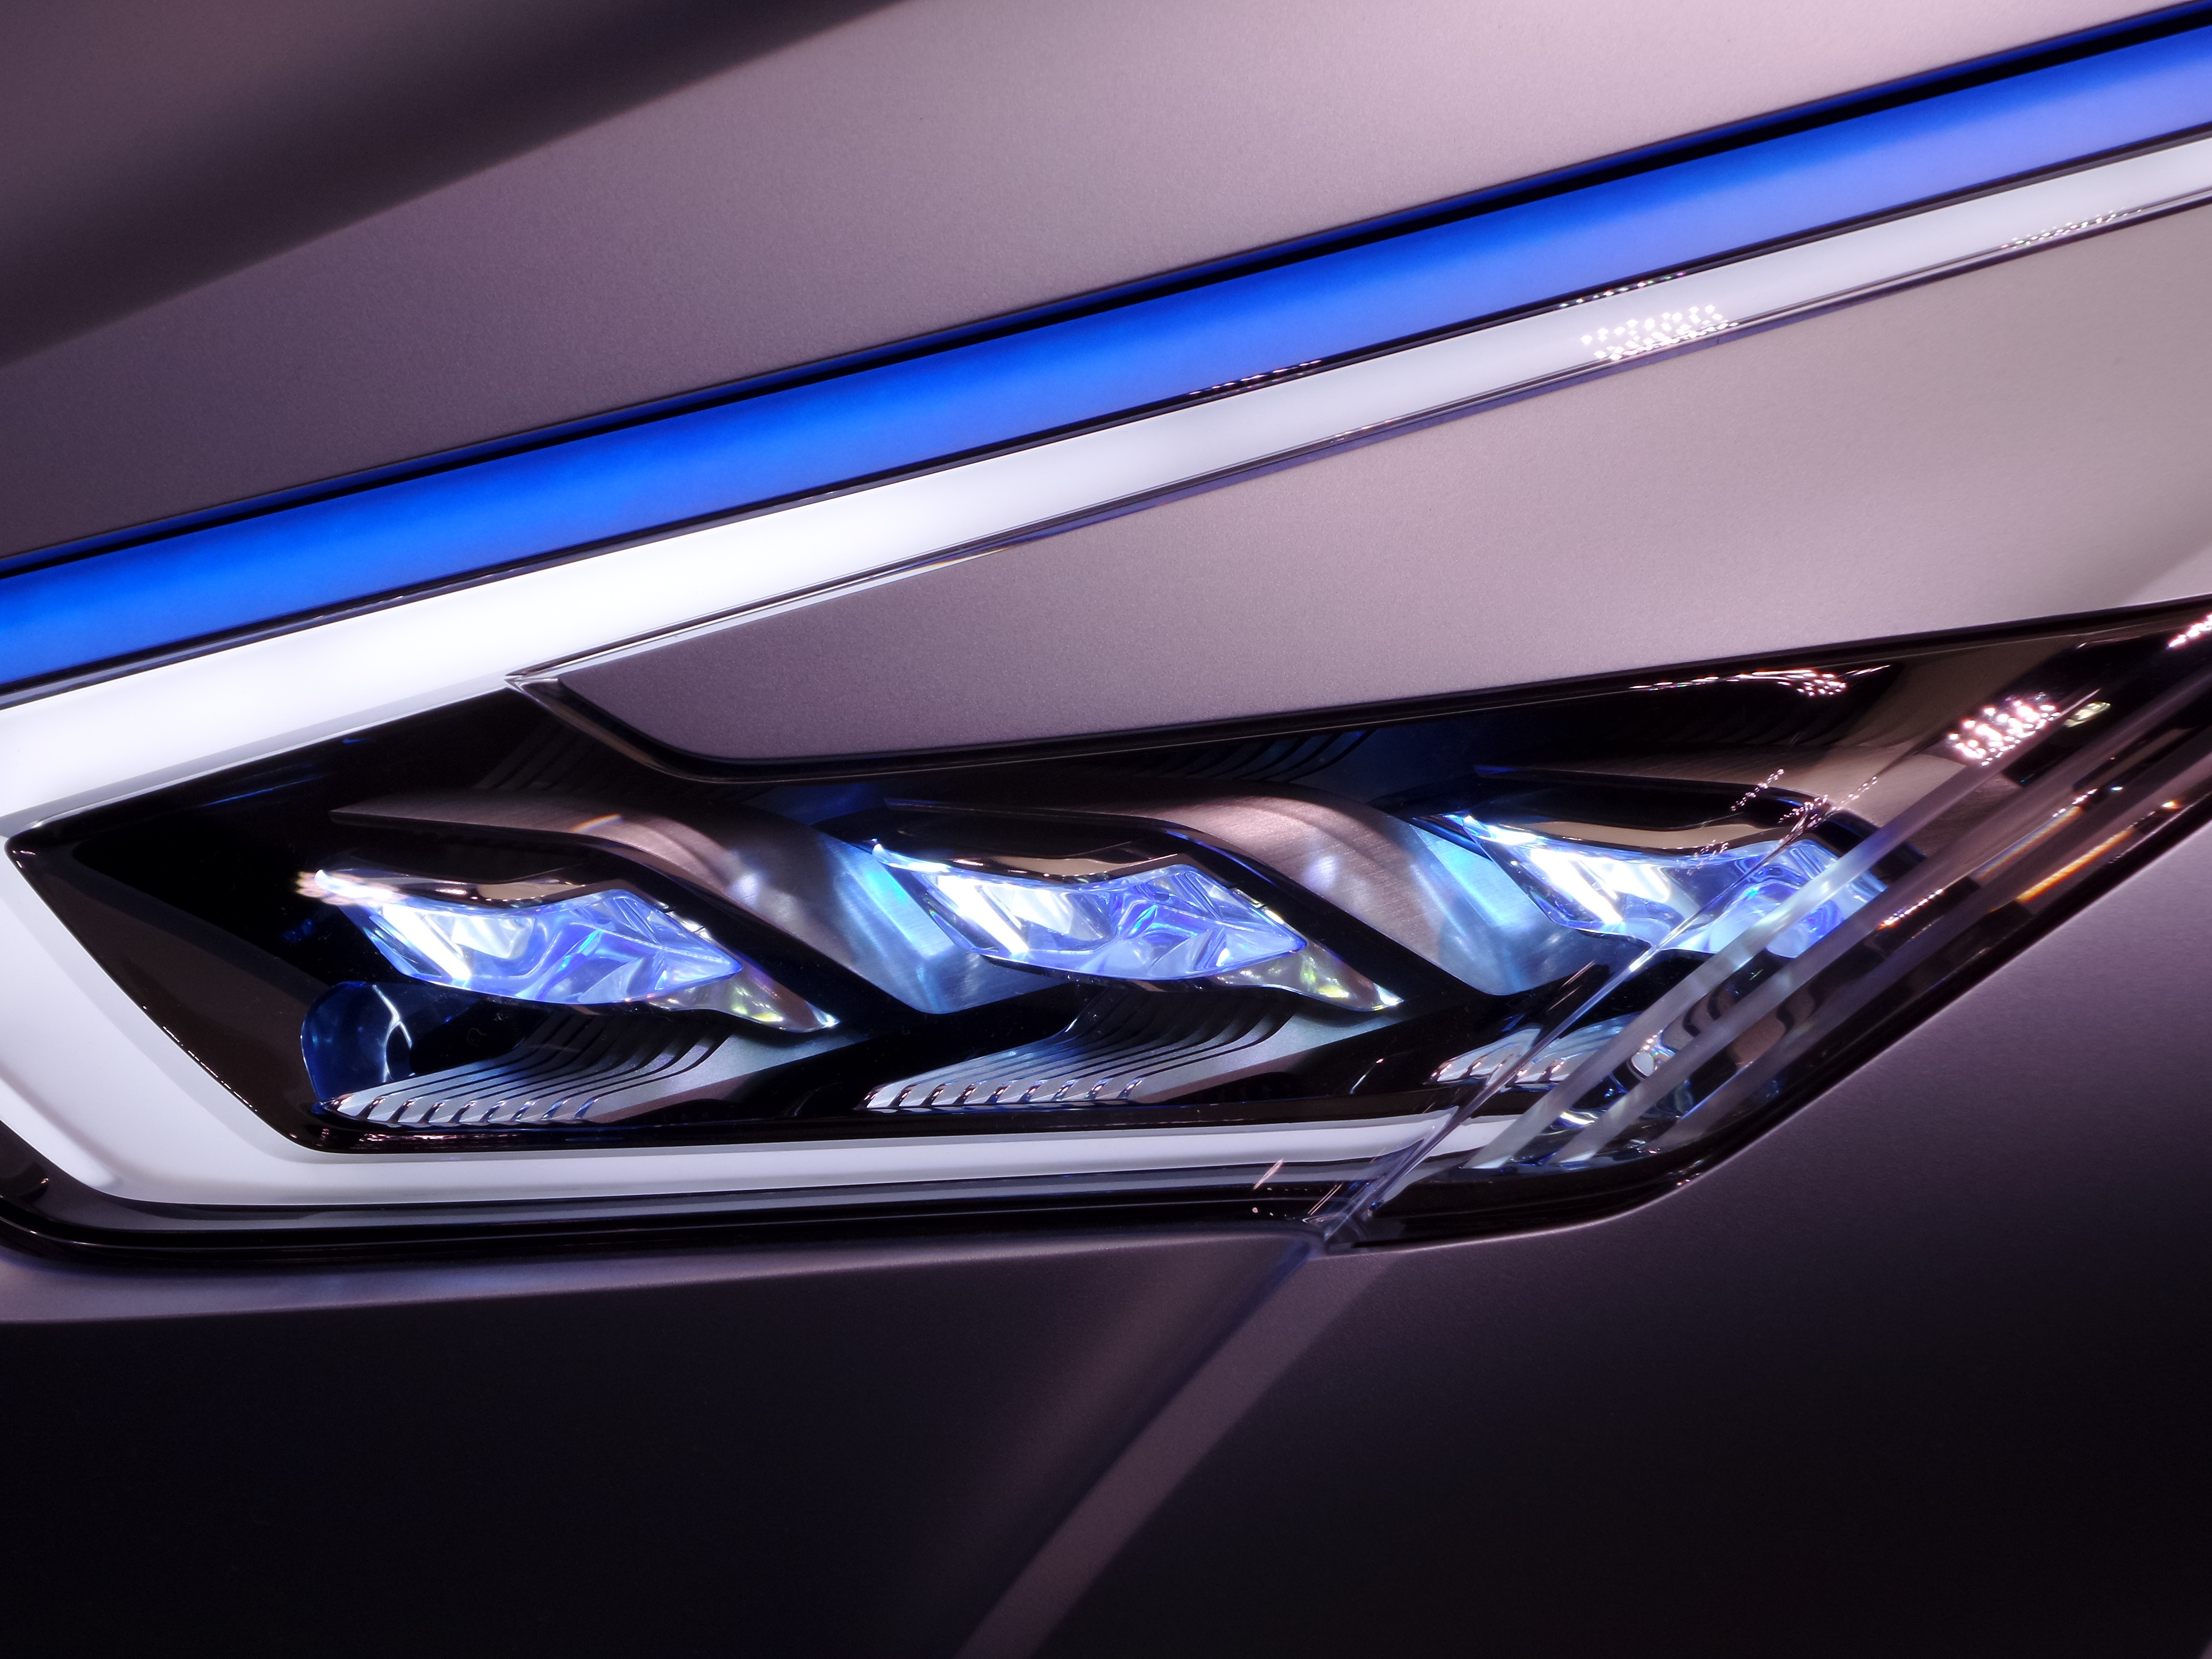
light, car, wheel, automobile, vehicle, grille, headlamp, bumper, design, front, prototype, showroom, auto show, concept car, land vehicle, automobile make, automotive exterior, automotive design, executive car, mid size car, automotive lighting